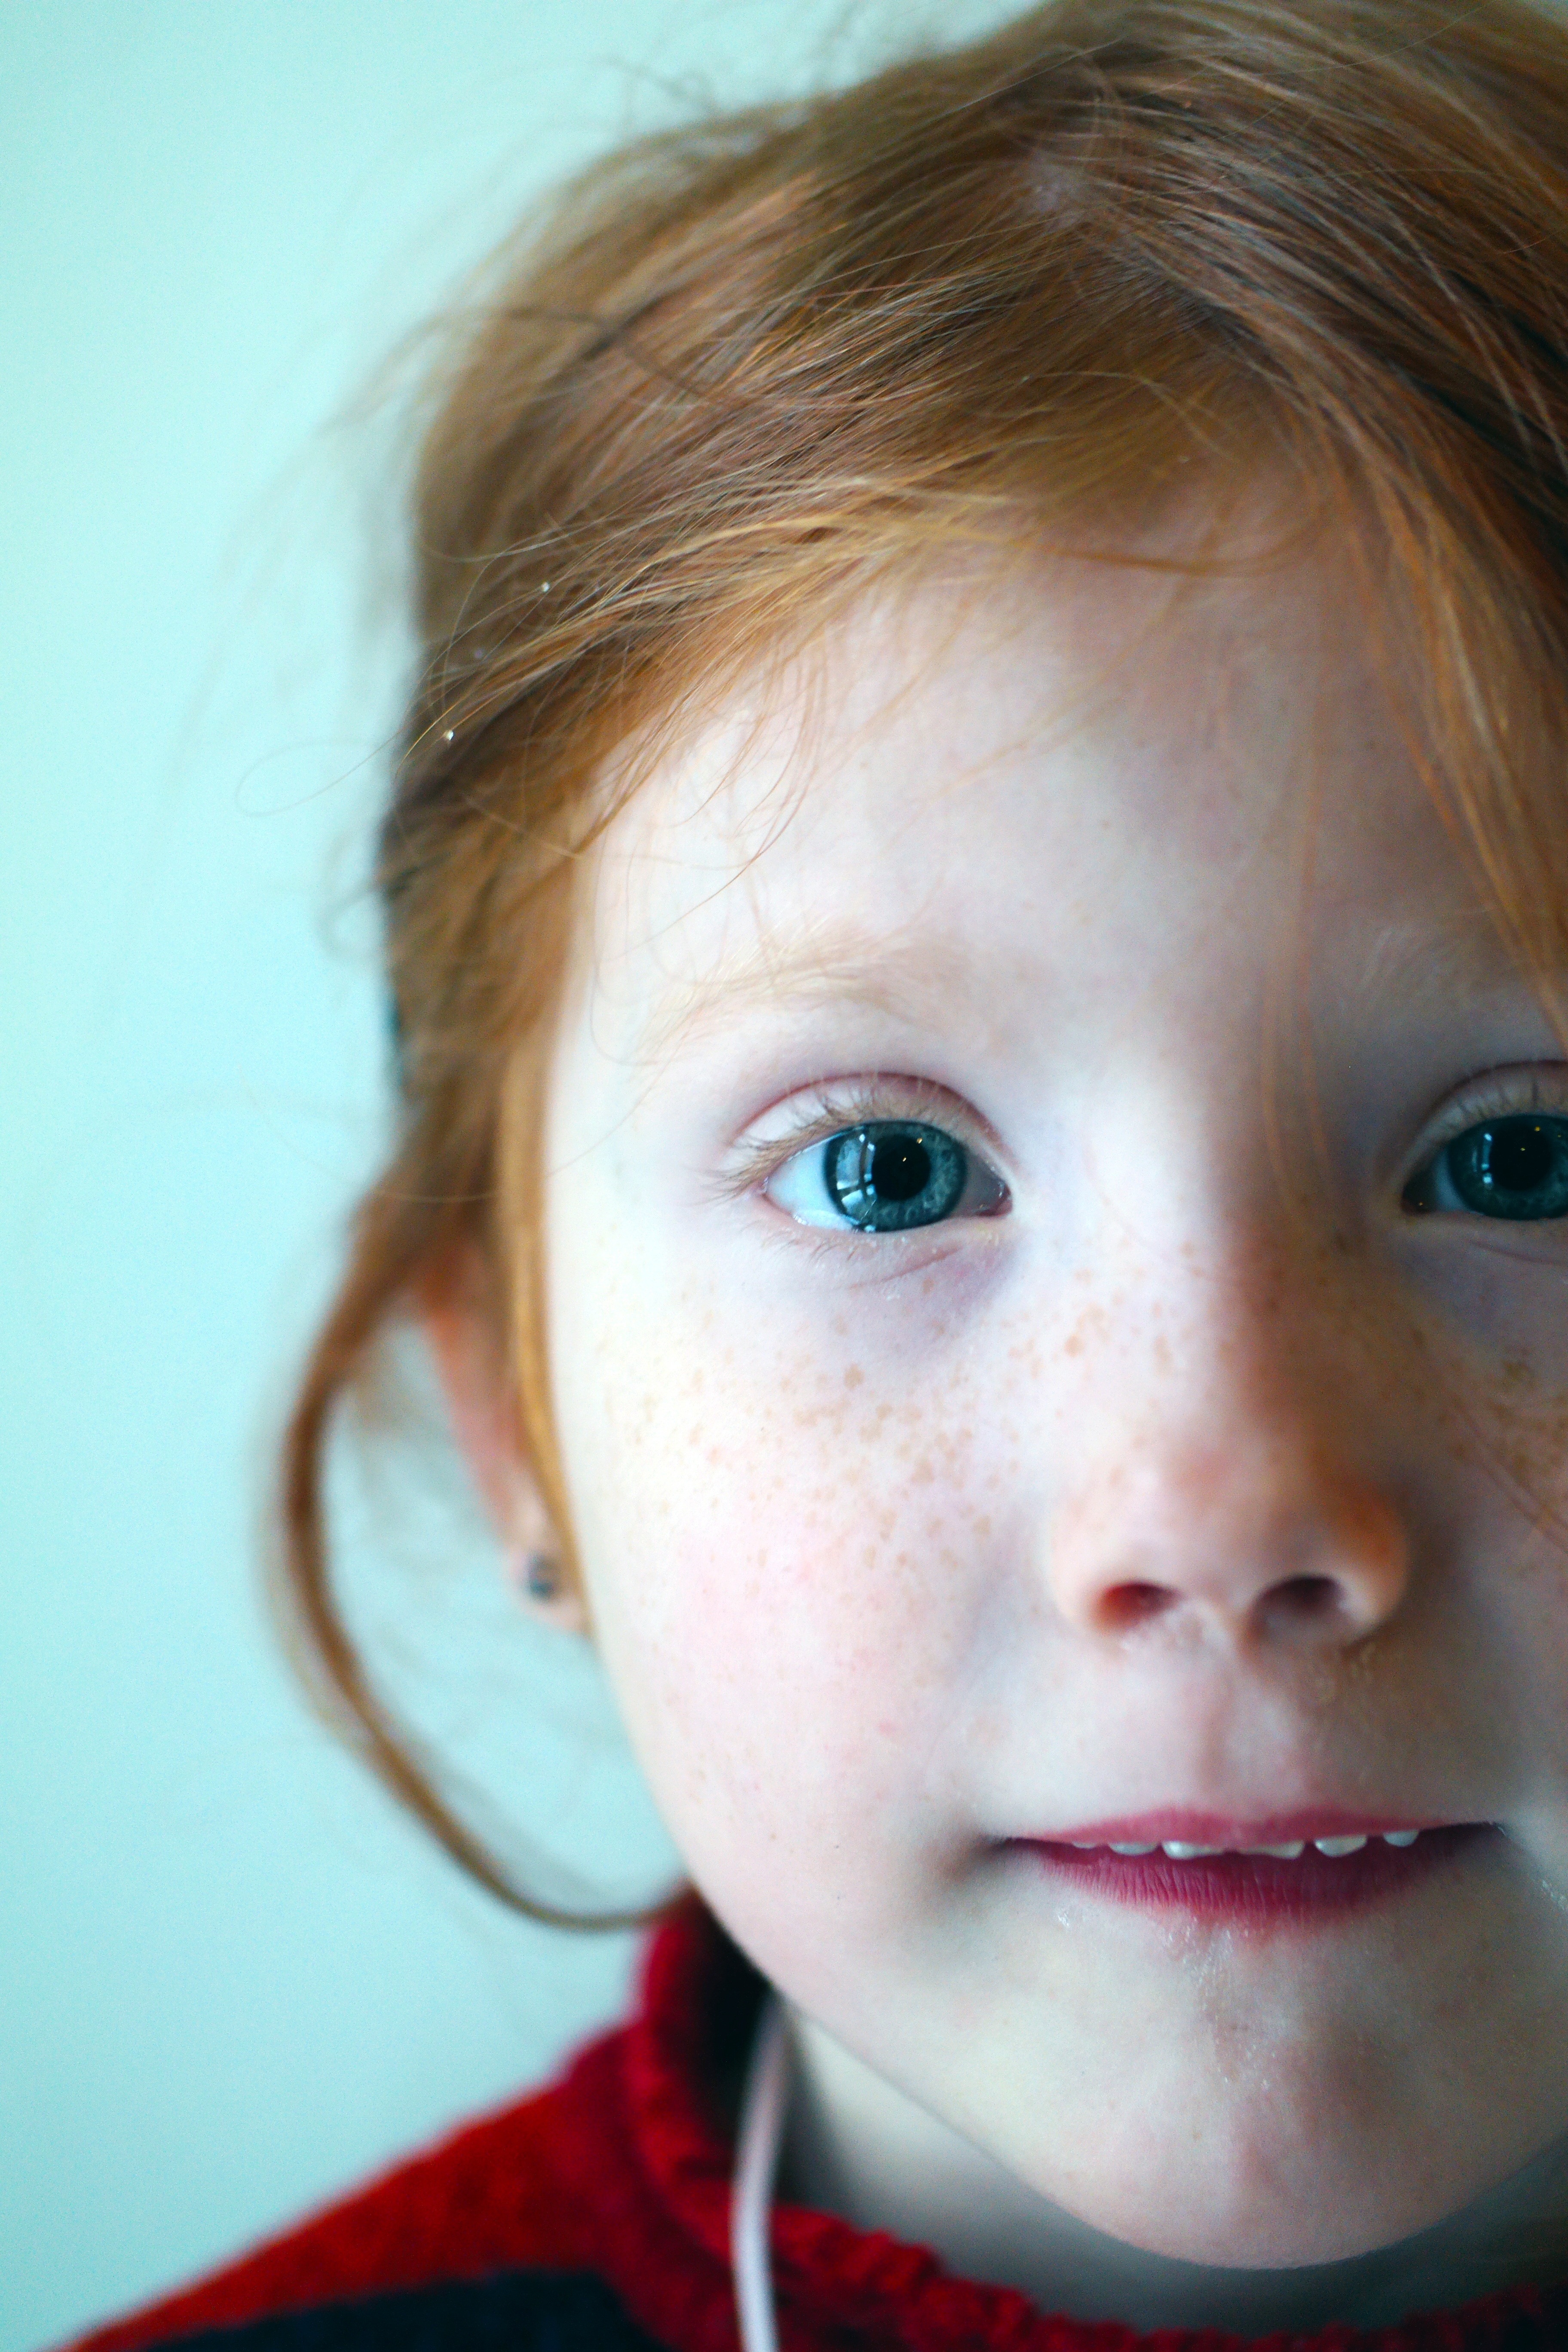
person, girl, hair, photography, kid, cute, portrait, model, red, color, child, blue, facial expression, lip, hairstyle, smile, mouth, close up, human body, face, nose, infant, toddler, eye, glasses, head, skin, beauty, joy, blond, organ, tooth, emotion, facial, small child, gotta love, portrait photography